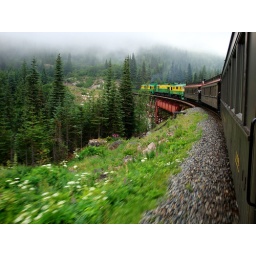
Our little train excursion into the clouds in Skagway, AK